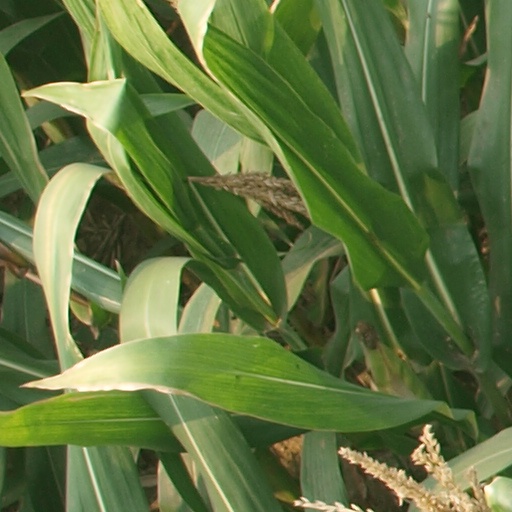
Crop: maize; corn